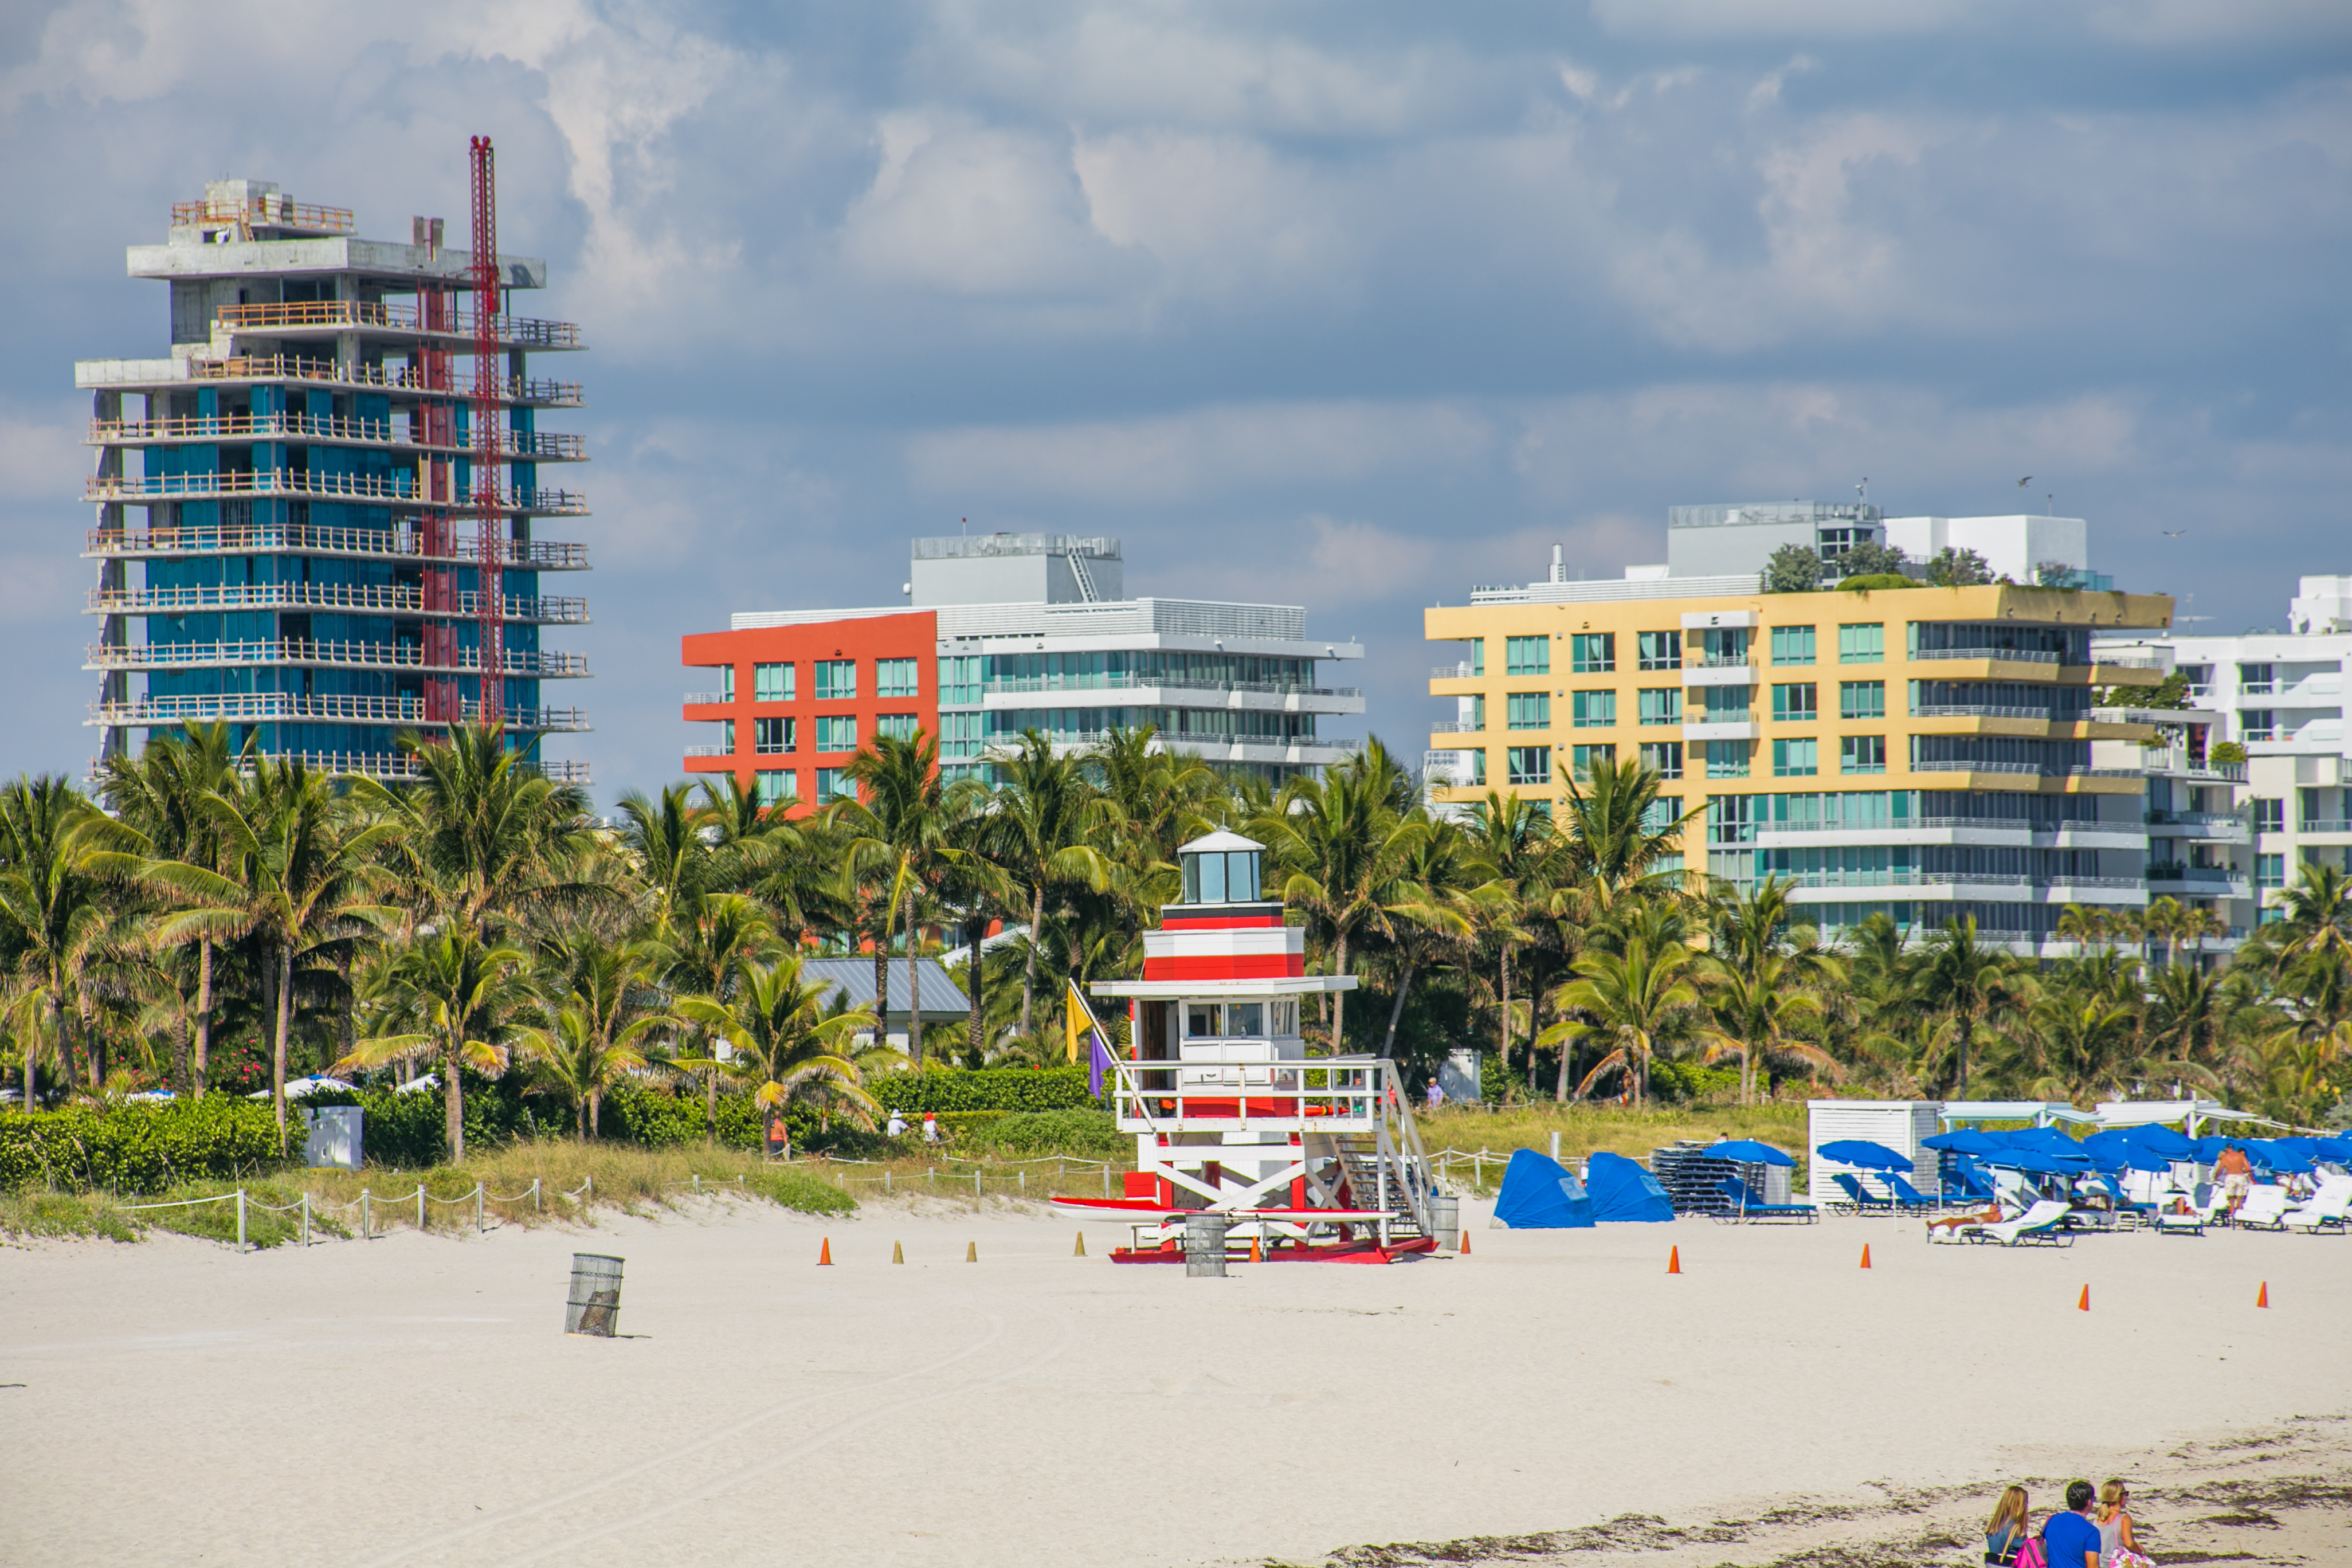
miami, design, district, florida, building, green, blue, body of water, beach, sky, city, shore, metropolitan area, daytime, water, vacation, tree, tourism, condominium, tower block, palm tree, sea, arecales, coast, leisure, recreation, sand, ocean